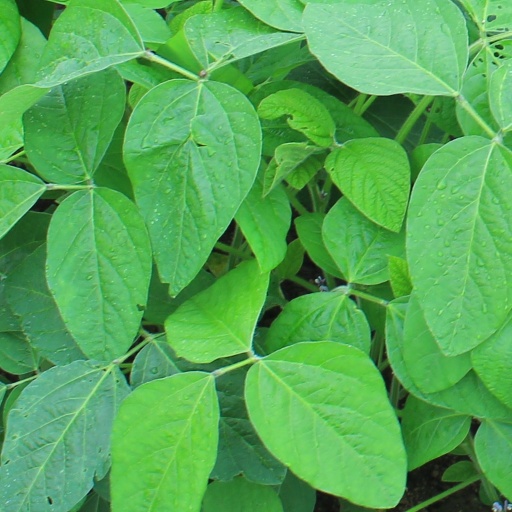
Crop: soybean